Rudy Giuliani

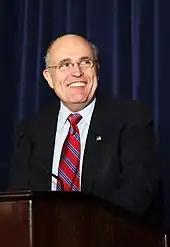
Giuliani gives the keynote speech at the Jumeriah Essex House in honor of the USS New York sailors and Special Purpose Marine Air Ground Task Force 26 Marines on November 8, 2009.

In November 2006, Giuliani announced the formation of an exploratory committee toward a run for the presidency in 2008. In February 2007, he filed a "statement of candidacy" and confirmed on the television program "Larry King Live" that he was indeed running.